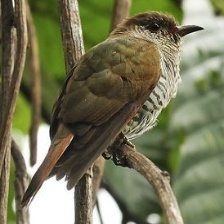
Species: VIOLET CUCKOO
Scientific name:  CHRYSOCOCCYX XANTHORHYNCHUS